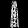
Label: Dress